Religious Zionism

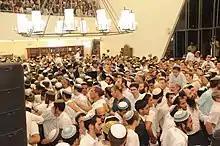
Simchat Beit HaShoeivah at Mercaz HaRav. The participants are dressed as typical for Shabbat.

Generally, all adult Jewish males and females in Israel are obligated to serve in the IDF. Certain segments of Orthodoxy defer their service, in order to engage in full-time Torah study for purpose of spiritual development in unison with warfare. Religious Zionist belief advocates that both are critical to Jewish survival and prosperity.